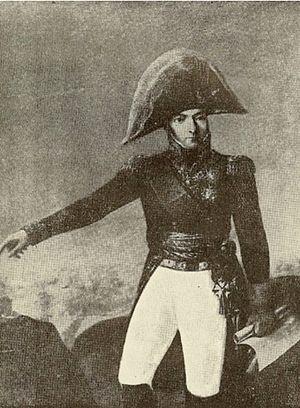
Pierre Antoine, comte Dupont de l'Étang né le 4 juillet 1765 à Chabanais auj. en Charente, mort le 9 mars 1840 à Paris, est un général et homme politique français de la Révolution et de l’Empire, puis ministre et parlementaire sous la Restauration, il prend le nom de de l'Étang pour se distinguer de ses frères, le général-comte Dupont-Chaumont, et Mᵍʳ le baron Dupont de Poursat, évêque de Coutances. Sa nièce, Claire Grâce Dupont de Savignat, est la mère du président de la république Sadi Carnot.